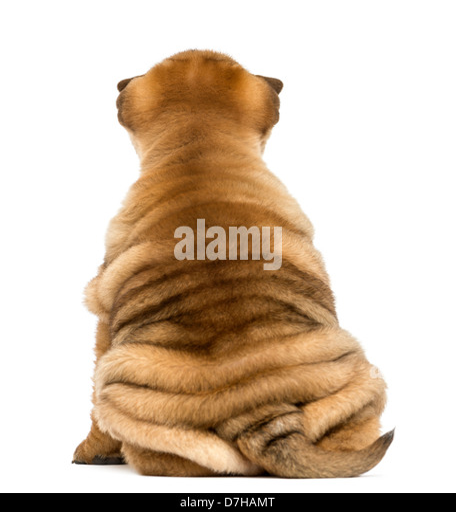
rear view of a puppy , against white background